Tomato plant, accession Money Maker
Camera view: vertical (180 deg); turntable rotation: 120 degrees
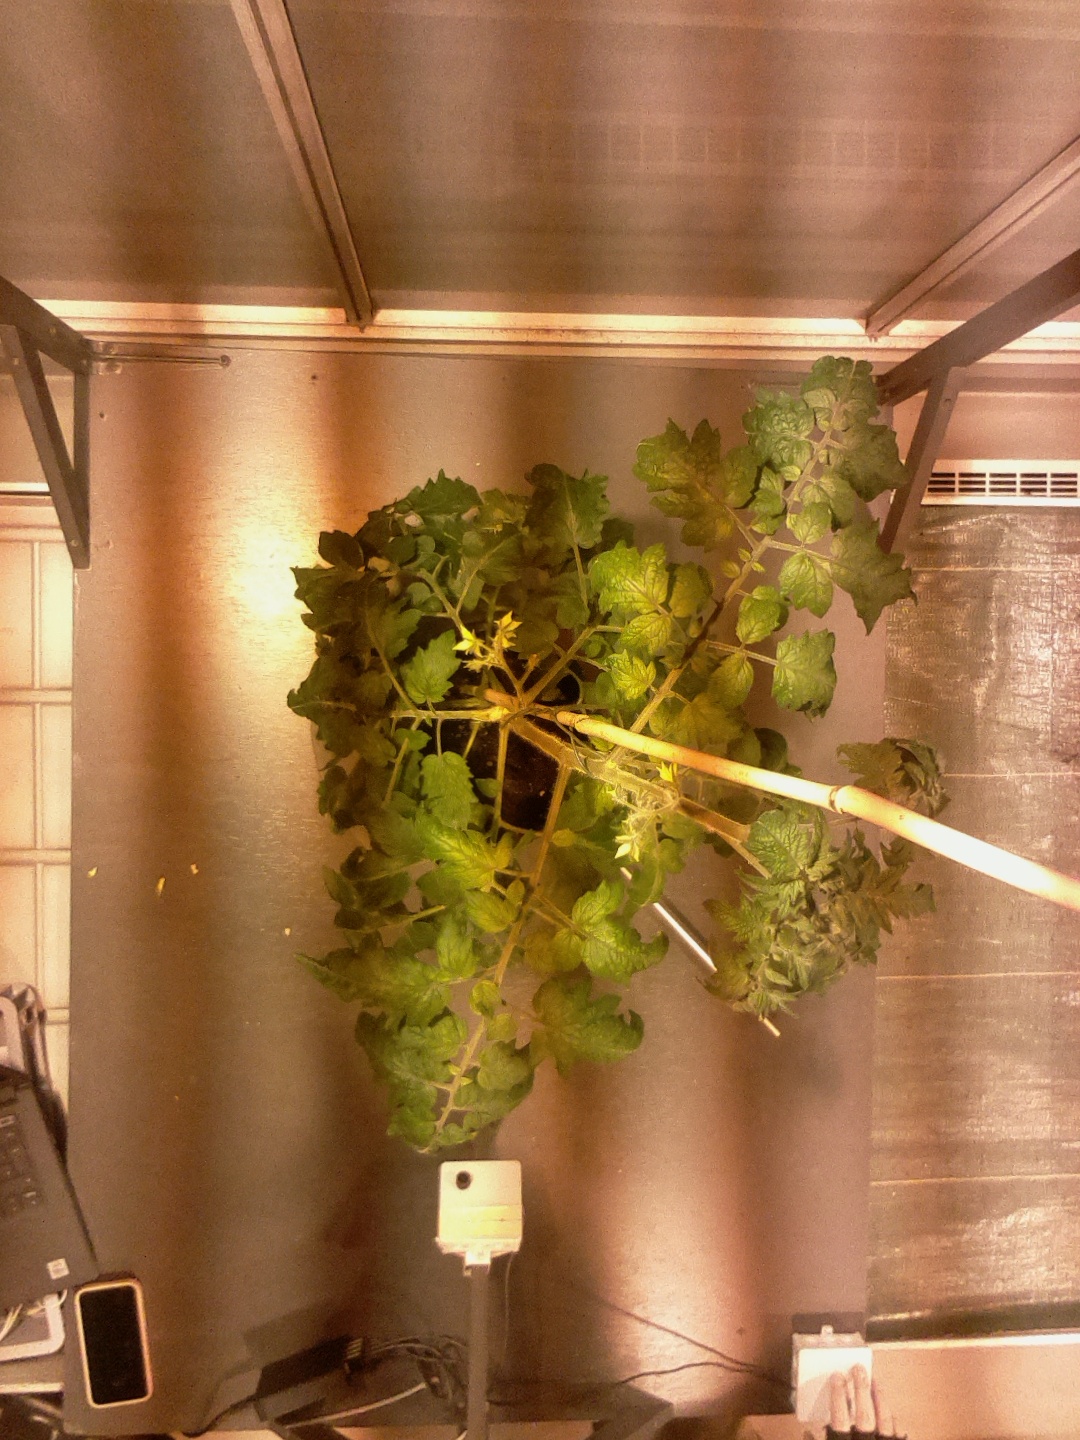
BBCH growth stage 66: Full flowering, 60%-70% of flowers open, more petals falling